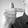
ASL letter: T